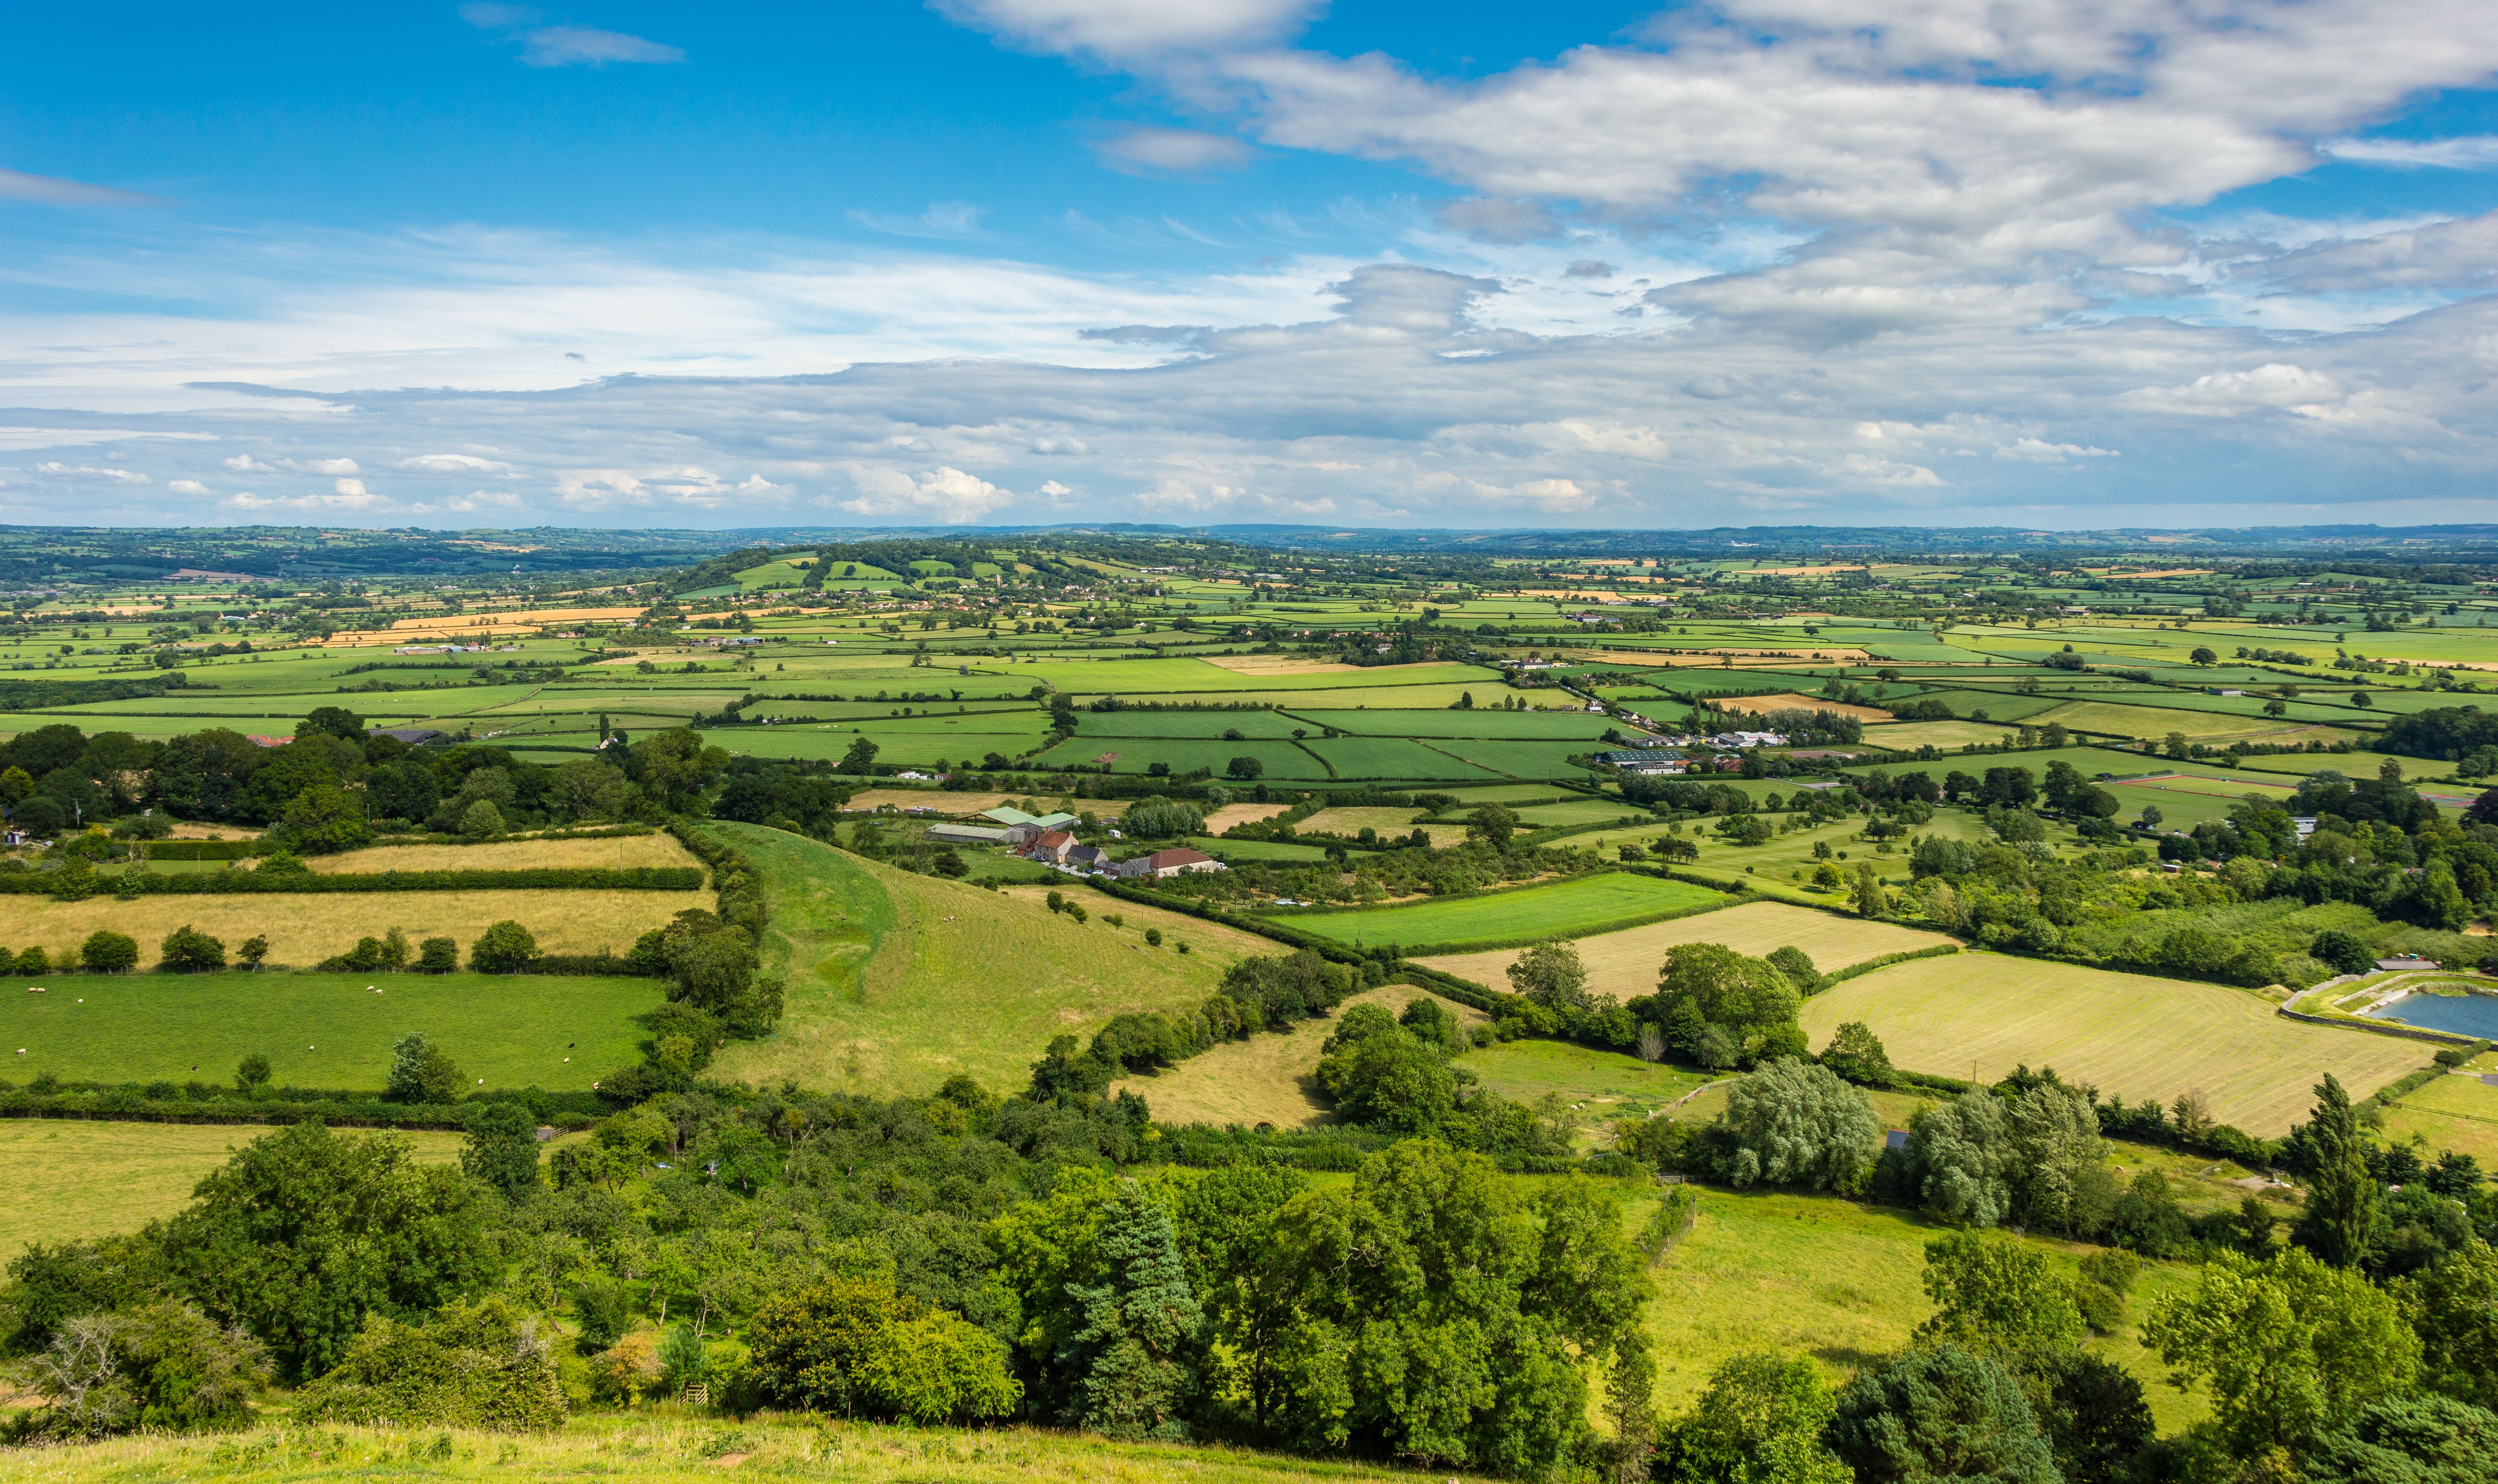
landscape, mountain, field, farm, meadow, hill, view, valley, mountain range, village, pasture, agriculture, plain, grassland, plateau, estate, tor, somerset, glastonbury, rural area, bird's eye view, paddy field, aerial photography, geographical feature, mountainous landforms